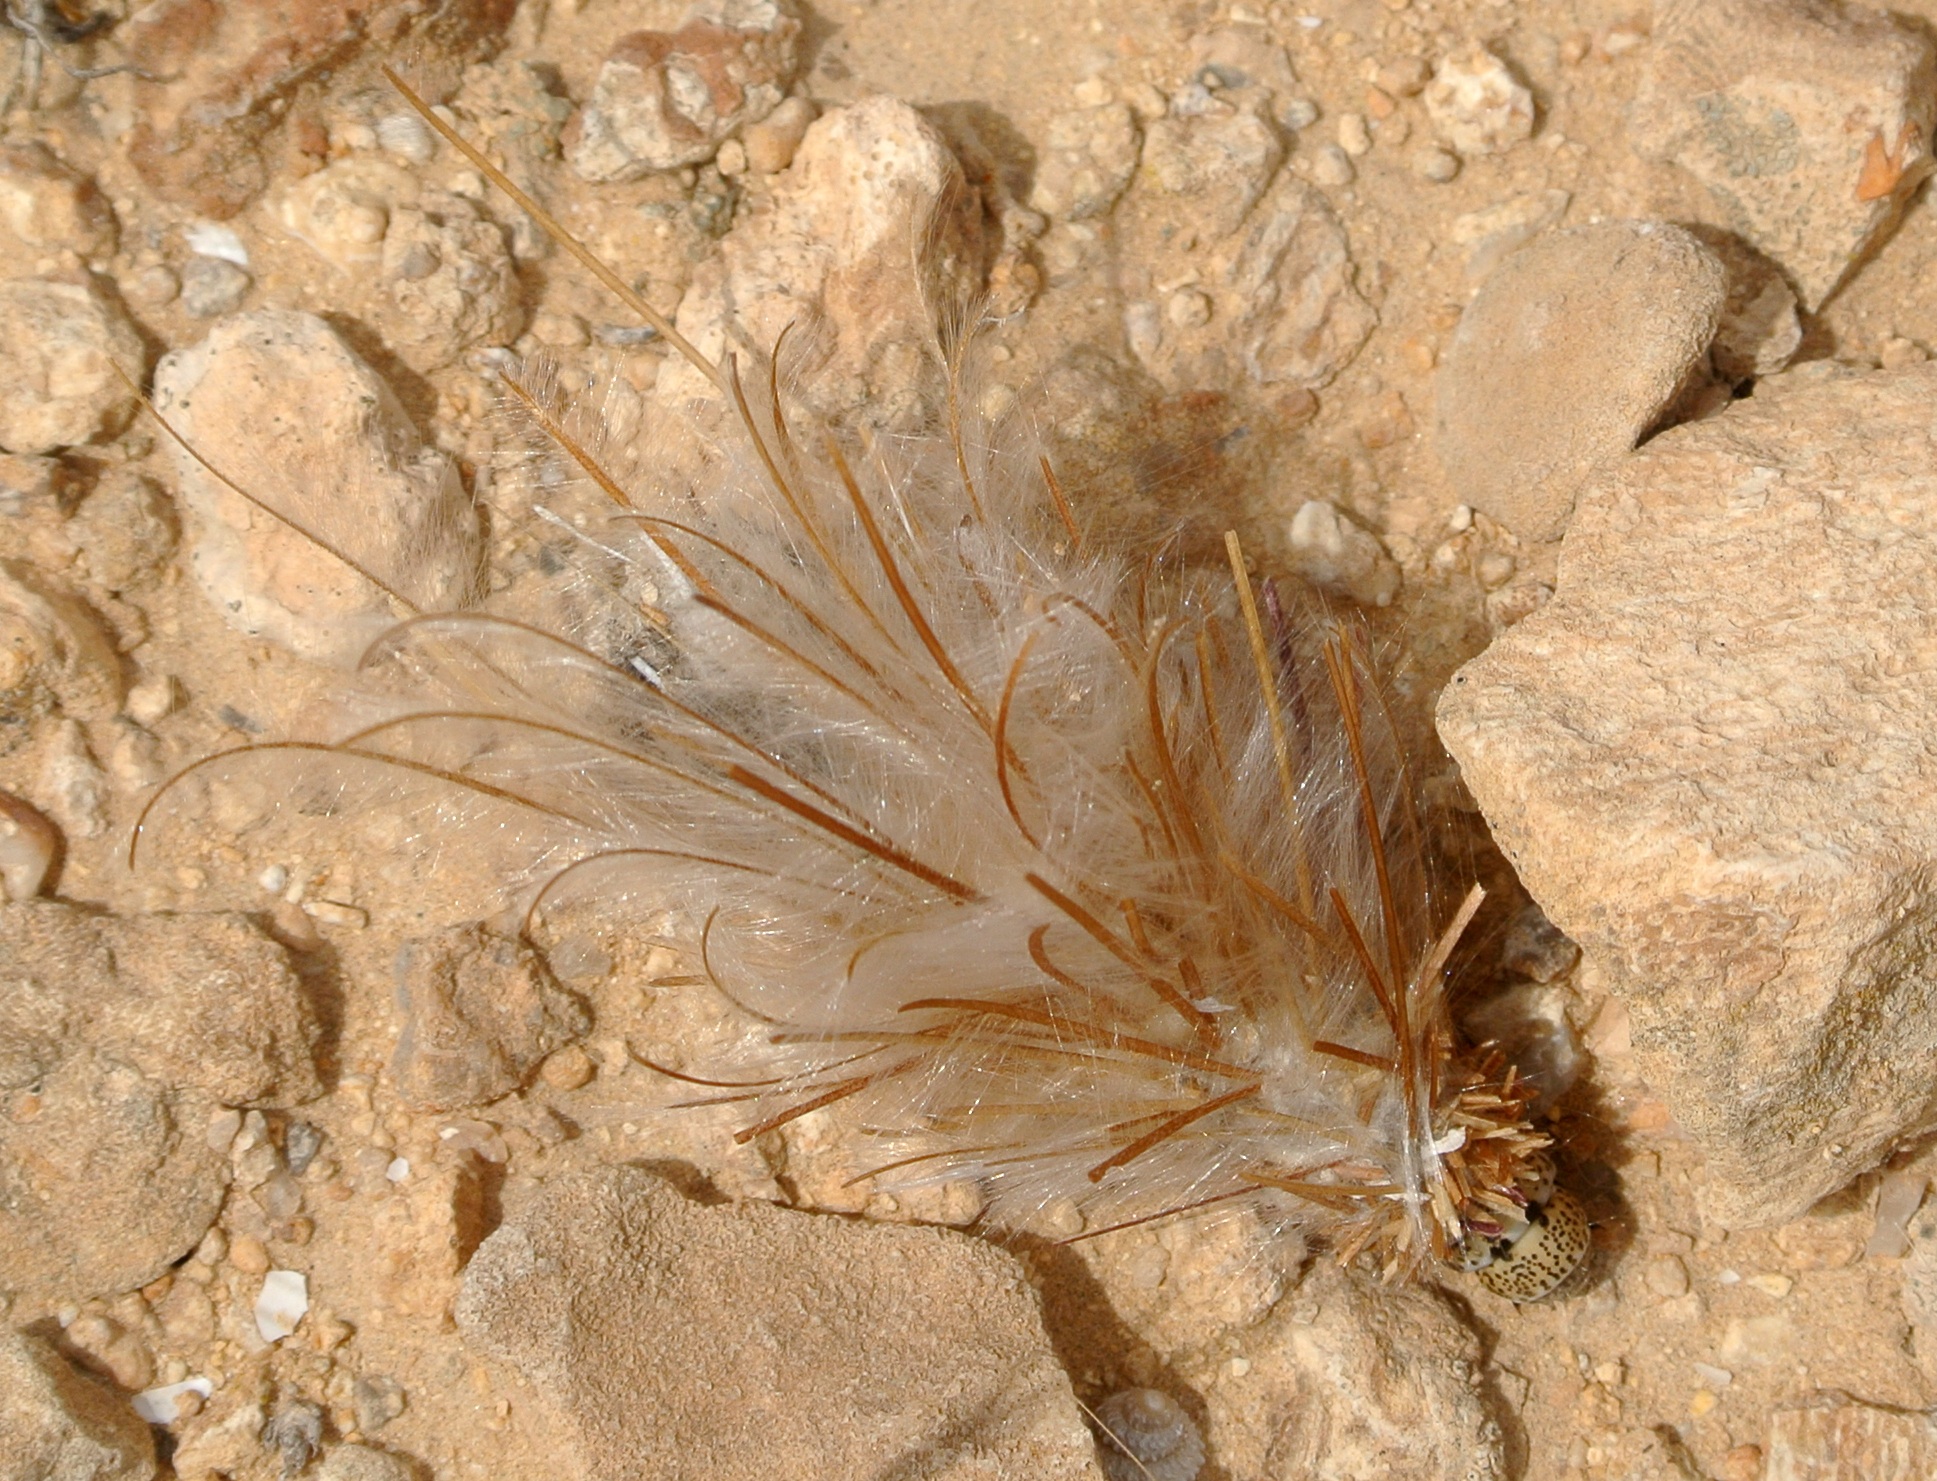
nature, rock, wood, formation, insect, bug, moth, fauna, invertebrate, geology, bagworm, larva, cocoon, feathery